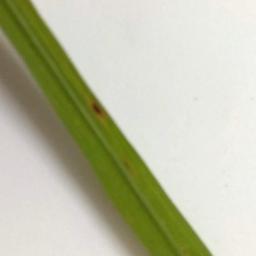
Label: Rice___Brown_Spot